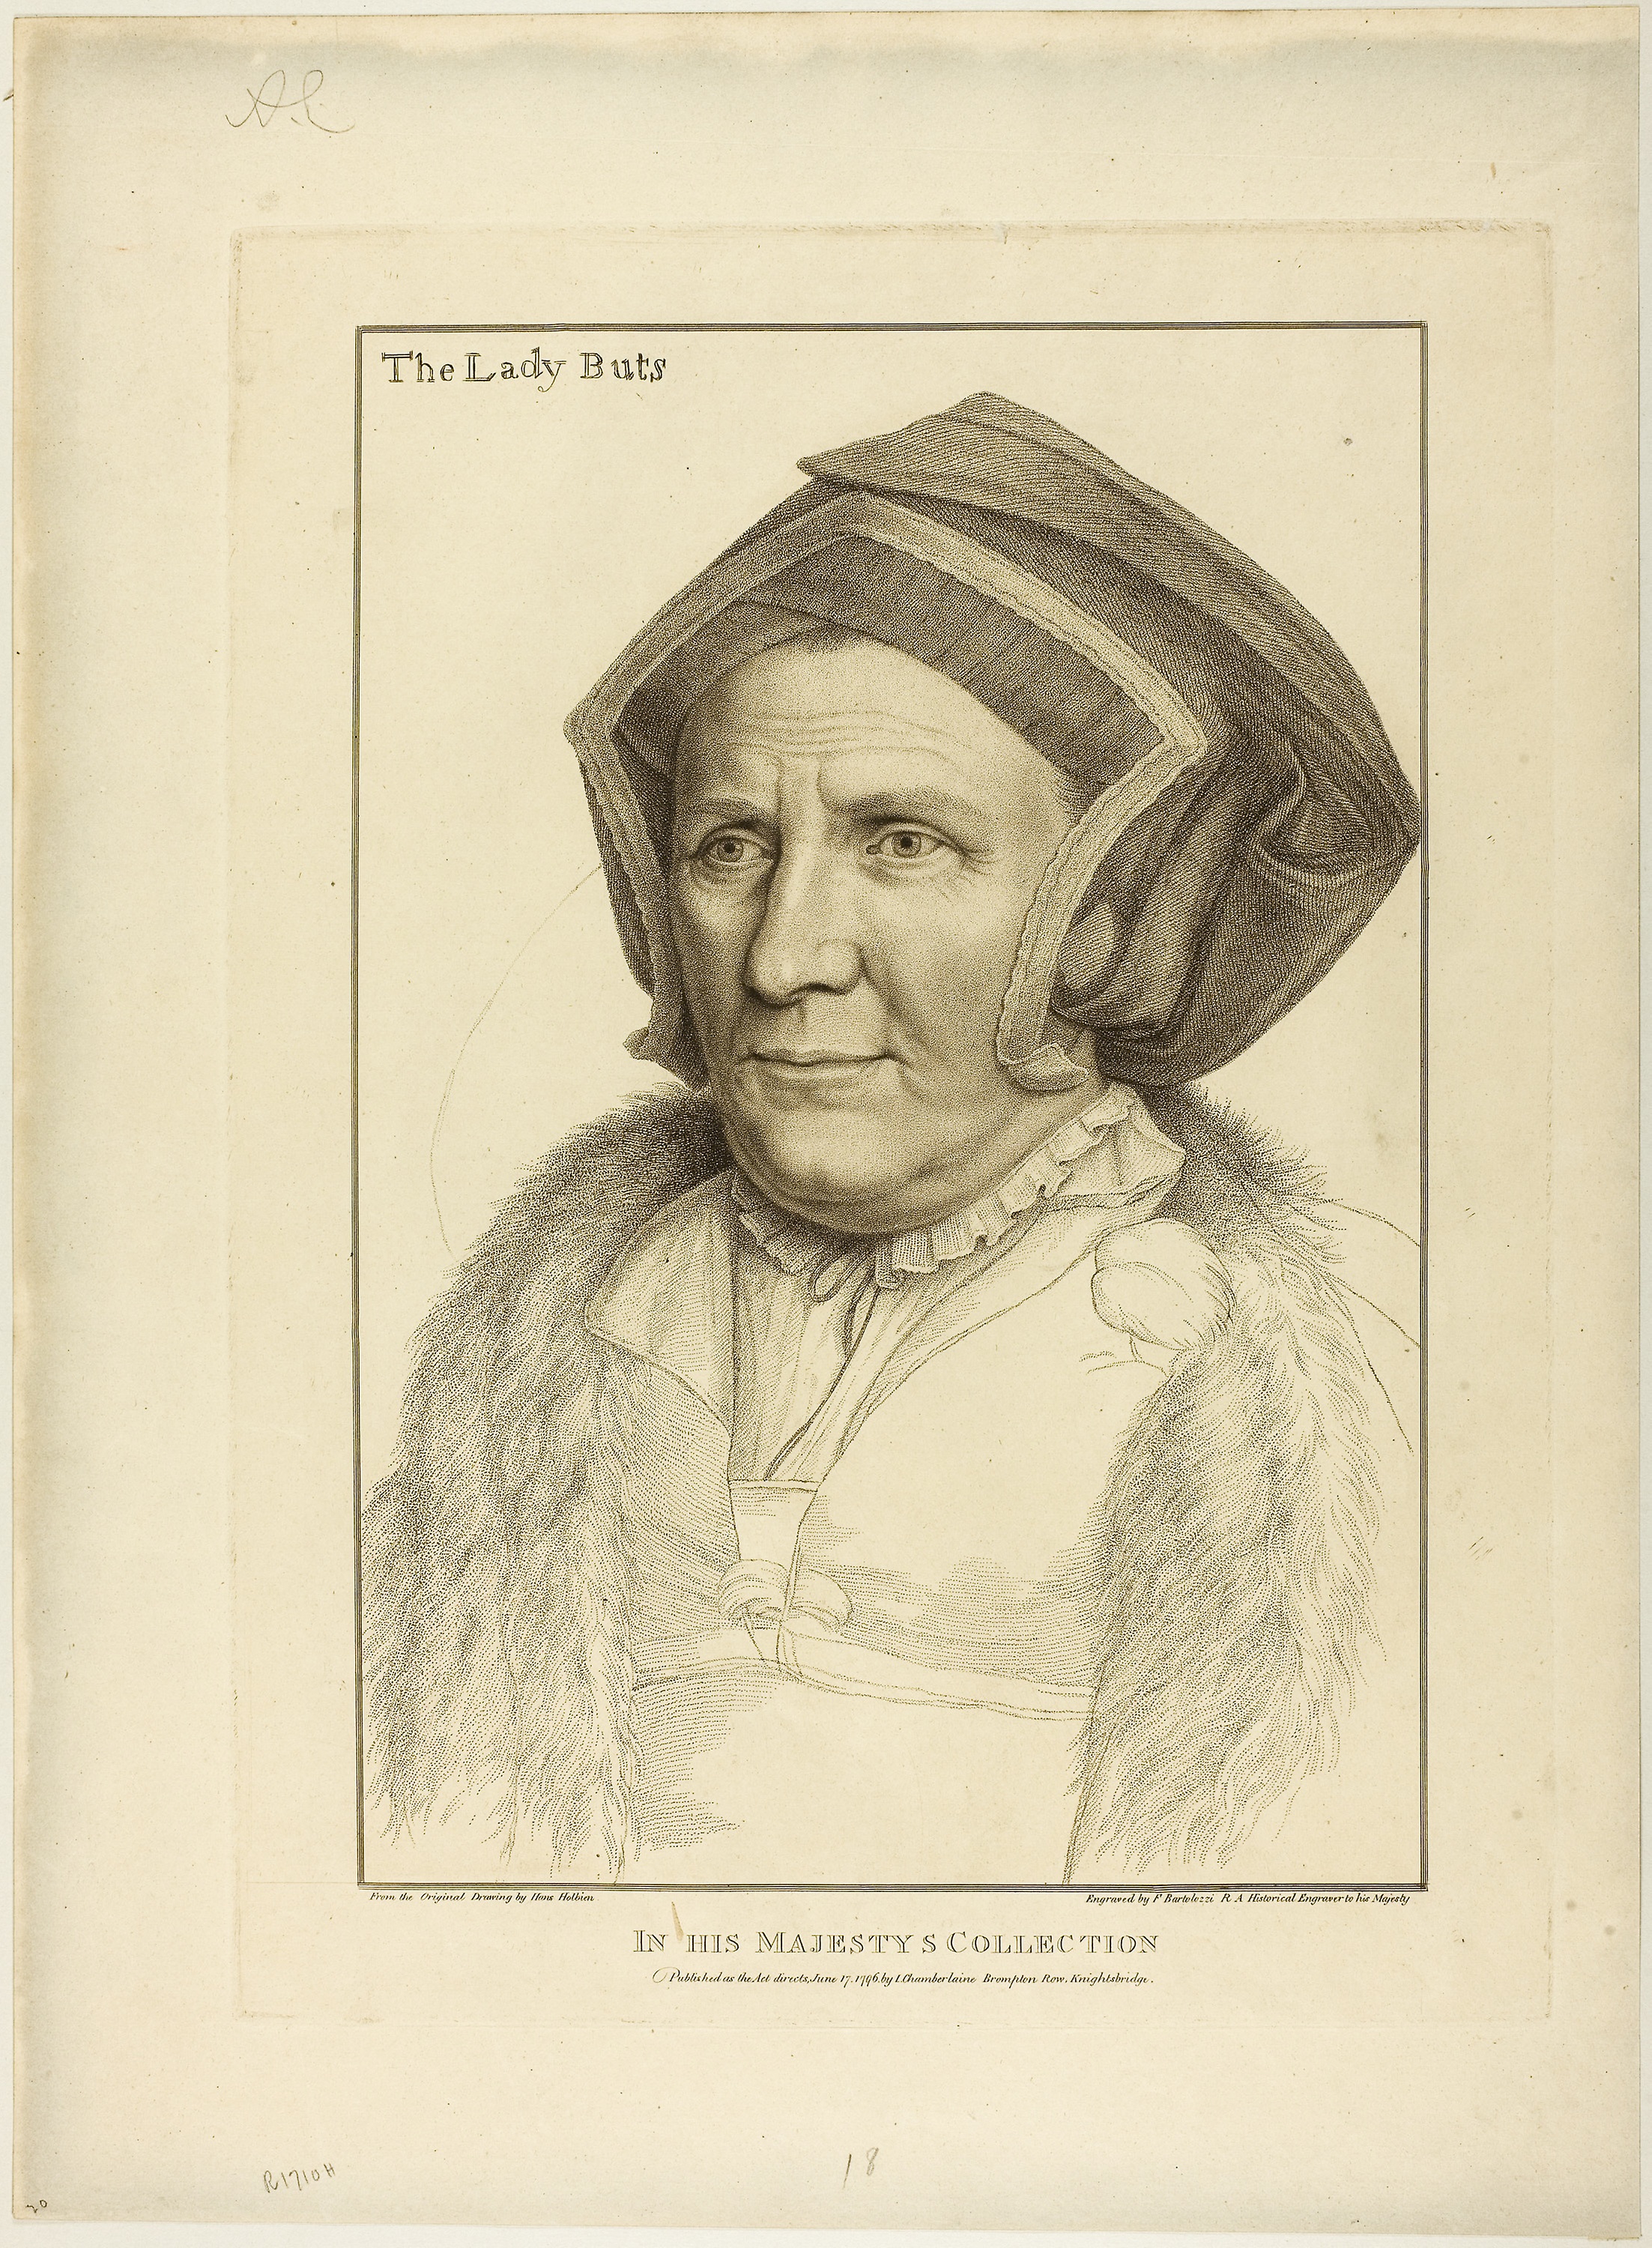
face, portrait, head, drawing, art, picture frame, artwork, self portrait, gentleman, sketch, illustration, history, painting